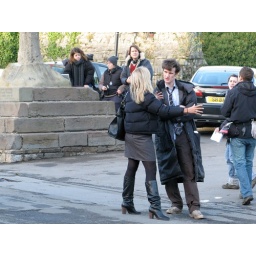
Adam Smith calls Matt over to look at something on a laptop screen